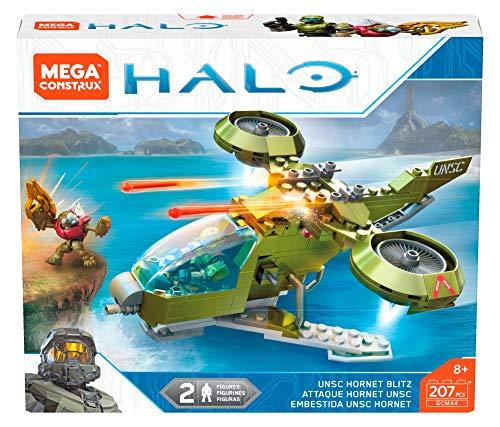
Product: Mega Construx Halo UNSC Hornet Blitz
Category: Toys & Games | Building Toys | Building Sets
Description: Buildable UNSC Hornet flying vehicle.
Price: $15.00
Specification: ProductDimensions:9x1.9x10.3inches|ItemWeight:10.2ounces|ShippingWeight:10.4ounces(Viewshippingratesandpolicies)|ASIN:B07GLNM51Z|Itemmodelnumber:GCM44|Manufacturerrecommendedage:8-12years